Fräulein Wunder

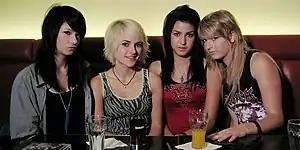
Left to right: Chanty, Kerstin, Pia, Steffy

Fräulein Wunder (German for "Miss Miracle") was a German pop rock band from Friedberg, Hesse.